Nicolae Ceaușescu

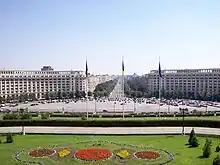
Bulevardul Unirii, Bucharest

Ceaușescu visited China, North Korea, Mongolia and North Vietnam in 1971. He took great interest in the idea of total national transformation as embodied in the programmes of North Korea's "Juche" and China's Cultural Revolution. He was also inspired by the personality cults of North Korea's Kim Il Sung and China's Mao Zedong. Journalist Edward Behr claimed that Ceaușescu admired both Mao and Kim as leaders who not only totally dominated their nations but had also used totalitarian methods coupled with significant ultra-nationalism mixed in with communism in order to transform both China and North Korea into major world powers. Furthermore, that Kim and even more so Mao had broken free of Soviet control were additional sources of admiration for Ceaușescu. According to British journalist Edward Behr, Elena Ceaușescu allegedly bonded with Mao's wife, Jiang Qing. Behr wrote that the possibility that what Ceaușescu had seen in both China and North Korea were "vast Potemkin villages for the hoodwinking of gullible foreign guests" was something that never seemed to have crossed his mind. Shortly after returning home, he began to emulate North Korea's system. North Korean books on "Juche" were translated into Romanian and widely distributed inside the country.